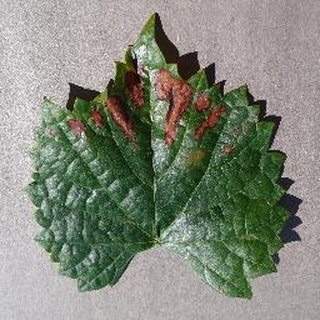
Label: grape_esca_black_measles